SpaceX facilities

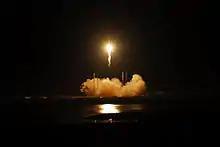
Falcon 9, Flight 3, above SpaceX Cape Canaveral launch complex, May 2012

In 2007, the US Air Force leased Cape Canaveral Space Launch Complex 40 to SpaceX to launch the Falcon 9 rocket. During April 2008, construction started on the ground facilities necessary to support the launch of the SpaceX Falcon 9 rocket. Renovations included installation of new liquid oxygen and kerosene tanks and construction of a hangar for rocket and payload preparation.